Xie Zifen

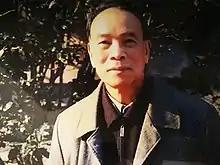
Xie Zifen

Xie Zifen (born November 1934 in Meizhou, Guangdong) is a retired Chinese rural economist and senior research fellow with the Shanghai Academy of Social Sciences (SASS).